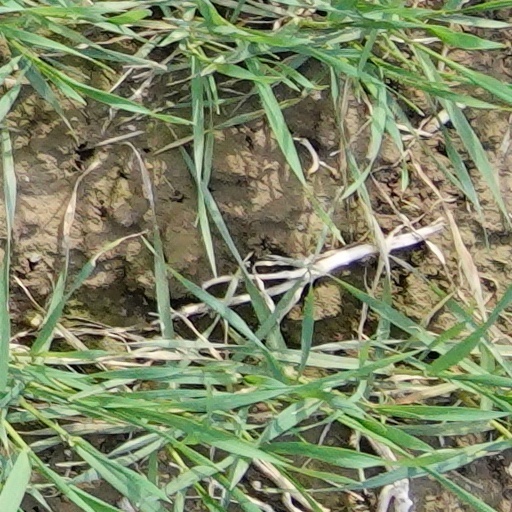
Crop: wheat